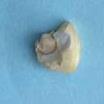
Maize quality: Bad